BMW 2 Series (F22)

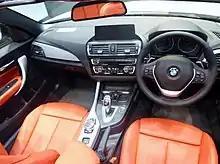
Interior

Standard equipment includes automatic climate control, iDrive with a 6.5-inch display, and 60:40 split folding rear seats. The 2 Series is available in Sport Line, Modern Line, and M Sport trim. Sport line models feature gloss black exterior trim, while Modern line models feature aluminium exterior trim. M Sport models feature a lower suspension, sport seats, and M exterior styling.